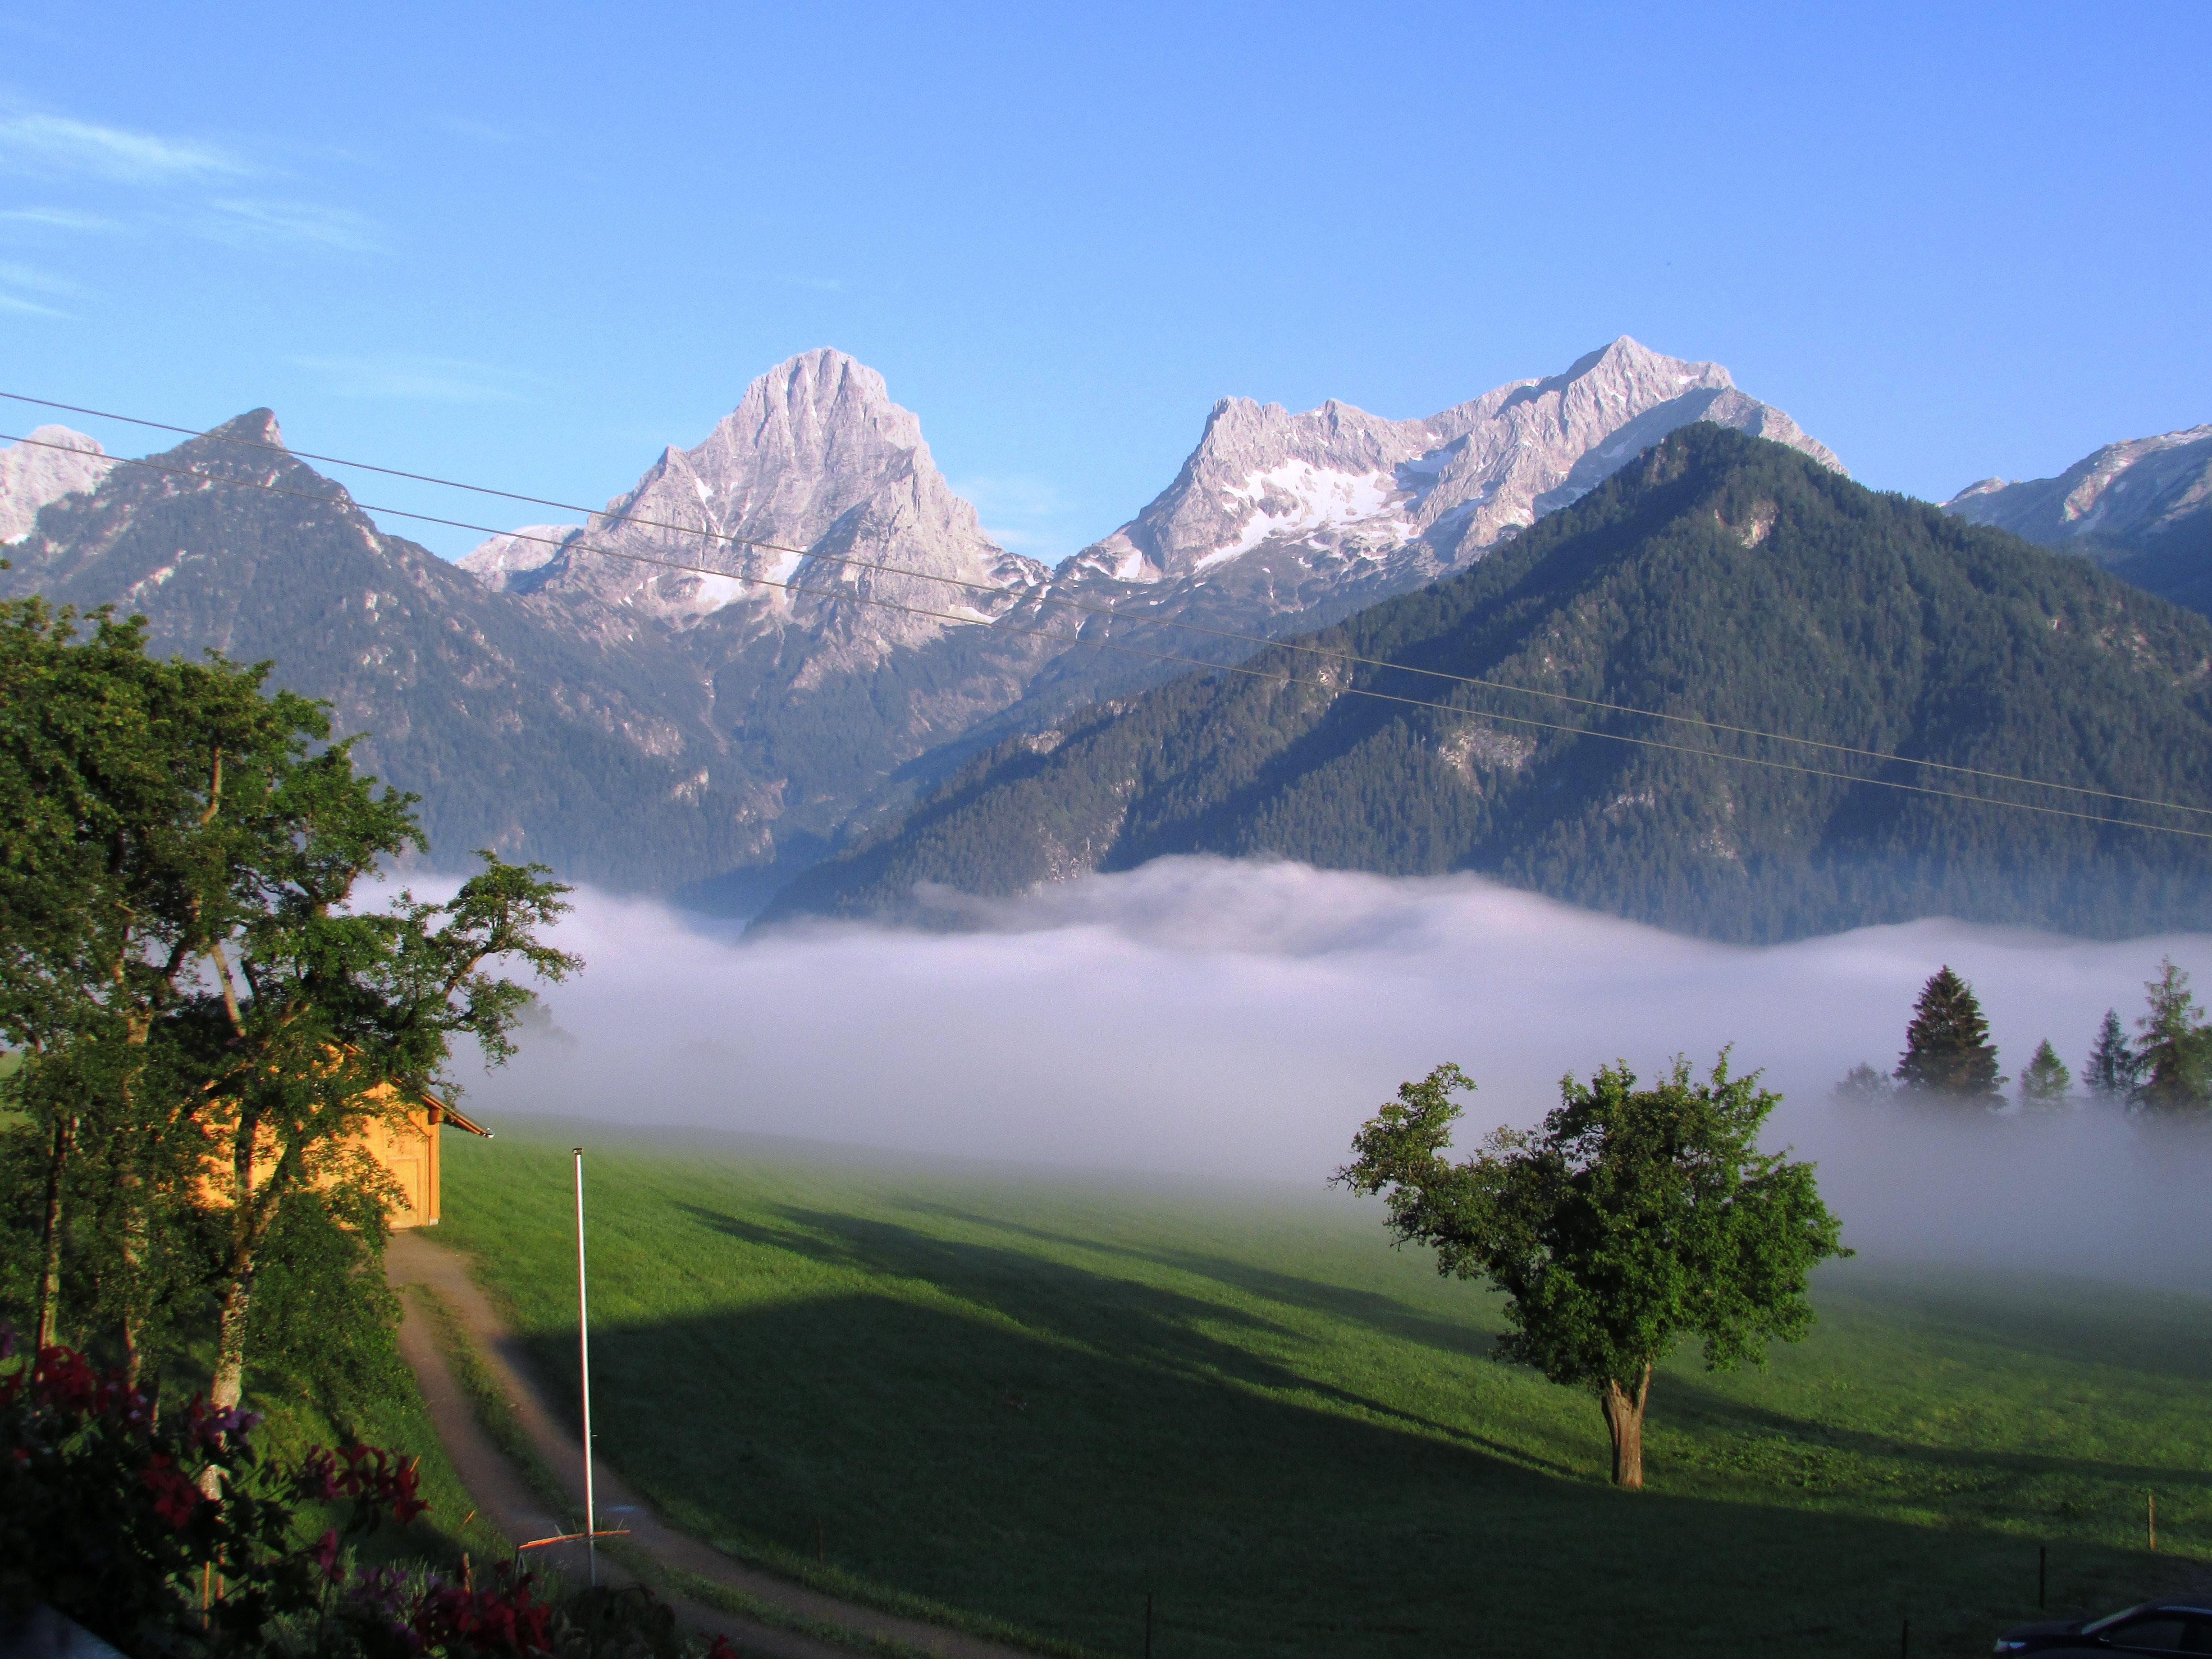
landscape, nature, wilderness, mountain, snow, fog, meadow, hill, lake, valley, mountain range, panorama, alpine, ridge, mountains, alps, outlook, plateau, distant view, landform, mountain pass, geographical feature, atmospheric phenomenon, mountainous landforms